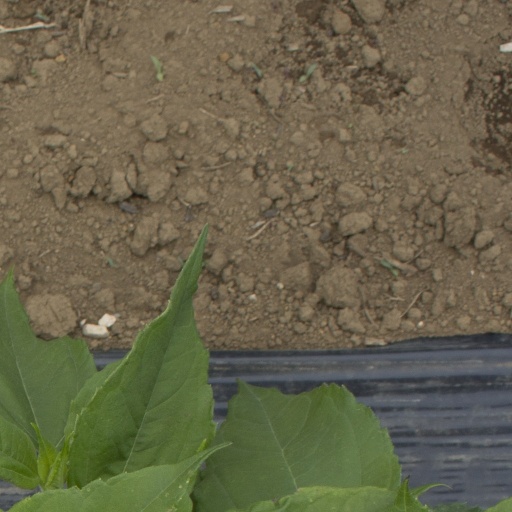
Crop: Jerusalem artichoke